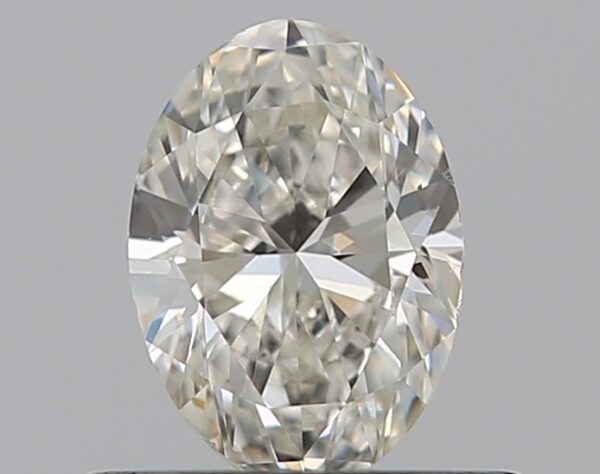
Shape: oval
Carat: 0.5
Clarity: VS2
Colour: H
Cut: VG
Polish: GD
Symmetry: GD
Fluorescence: ST
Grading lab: GIA
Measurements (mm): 6.17 x 4.36 x 2.78